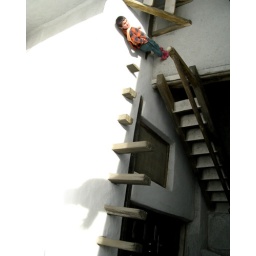
Looking down from the roof of one of the recently renovated houses in the Ganish settlement